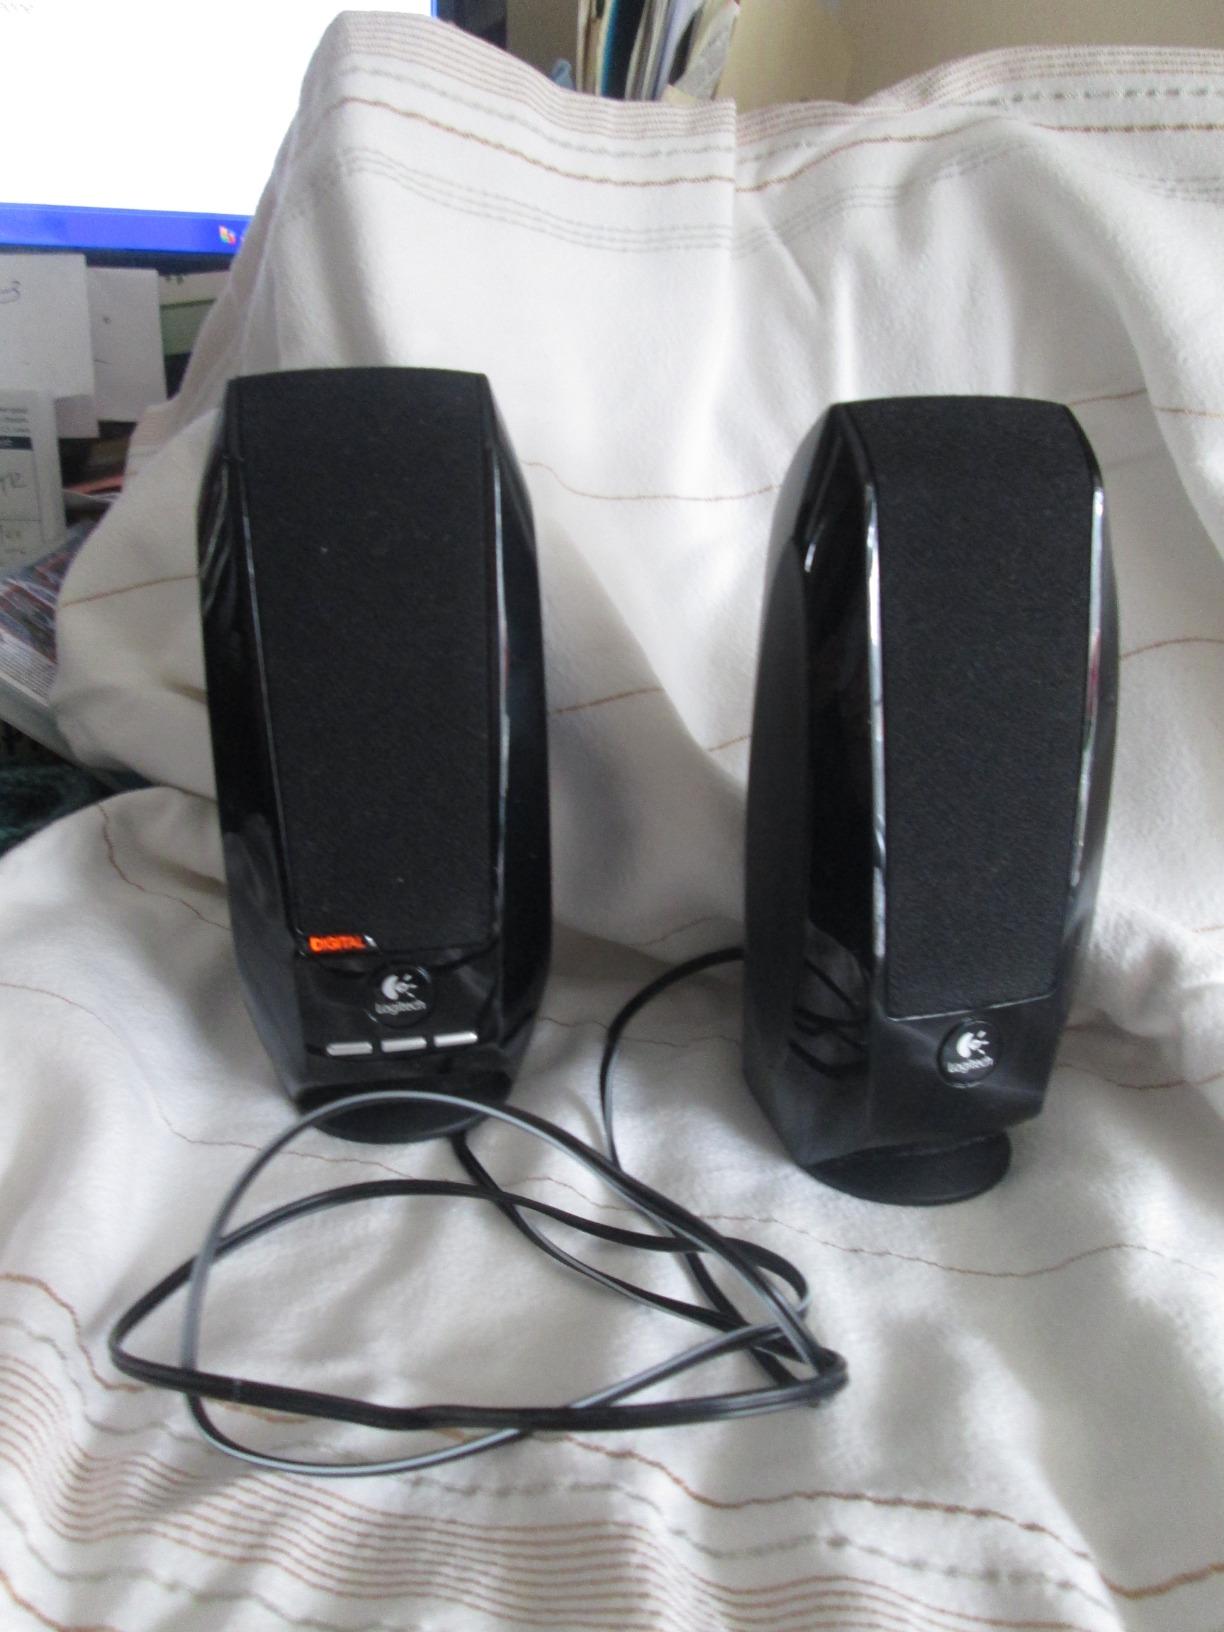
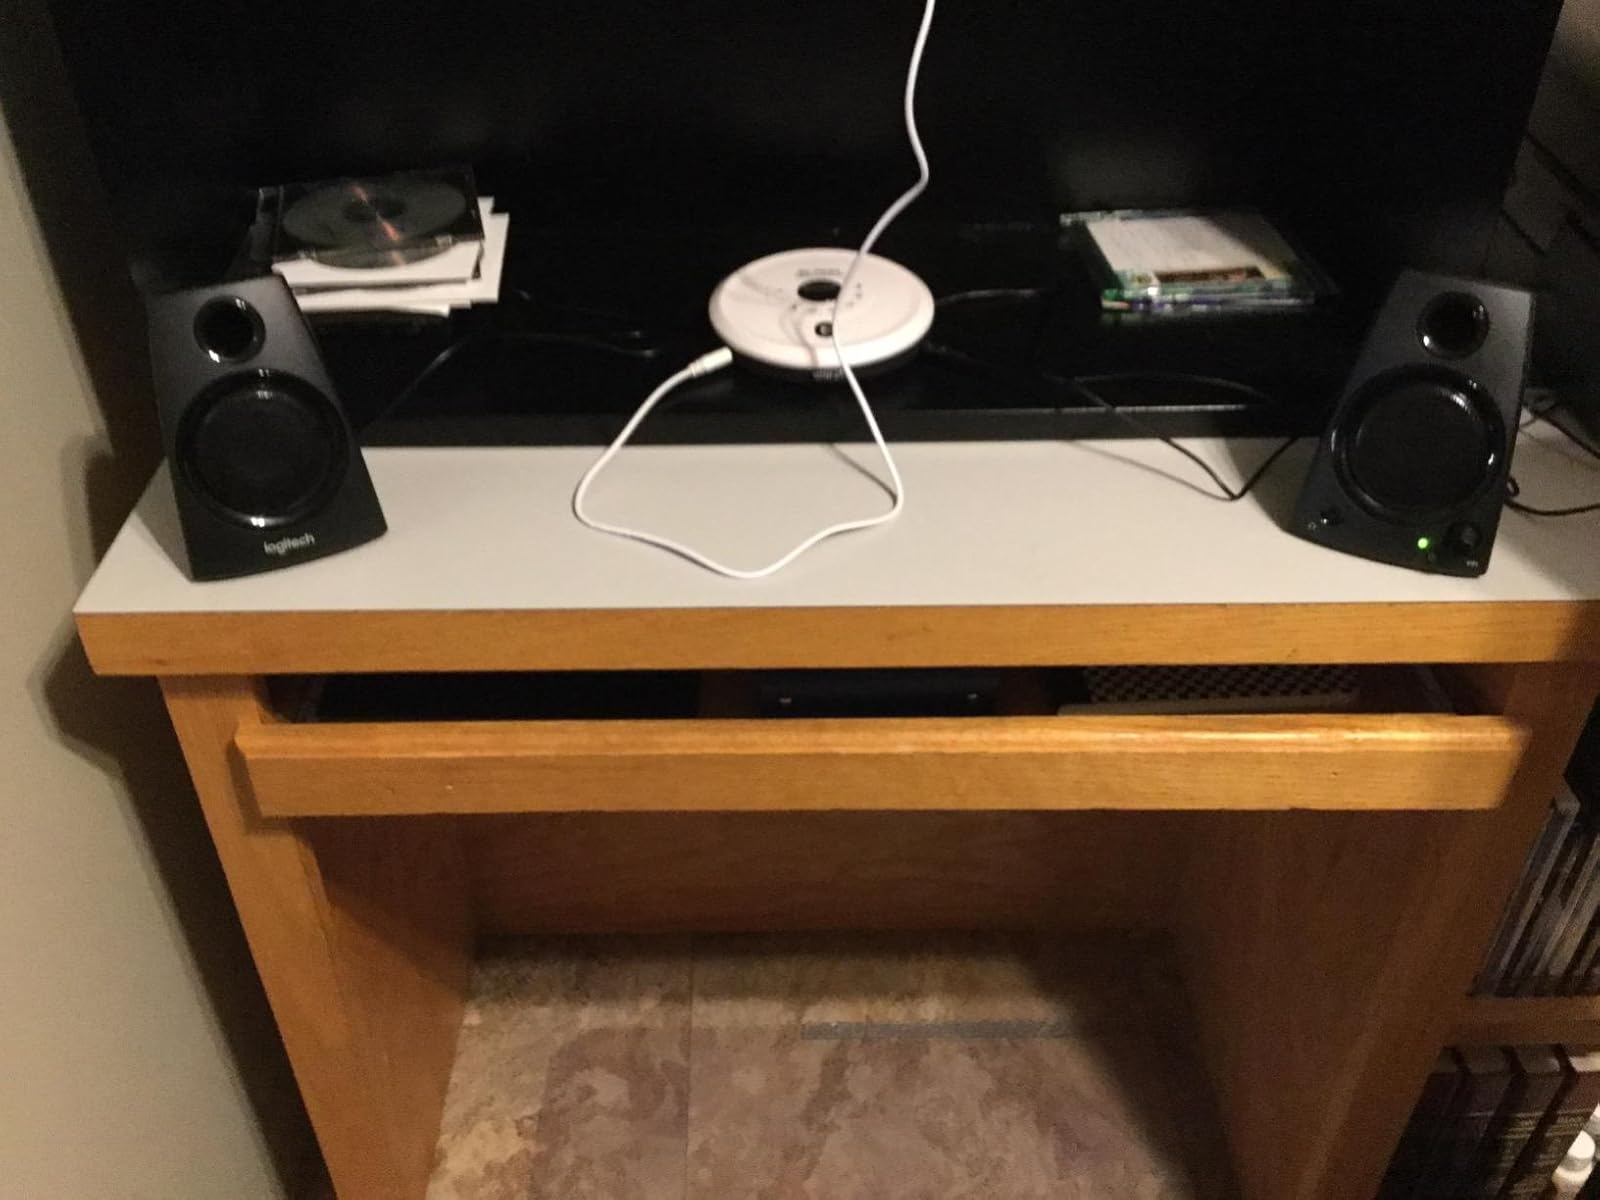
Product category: speaker
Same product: no